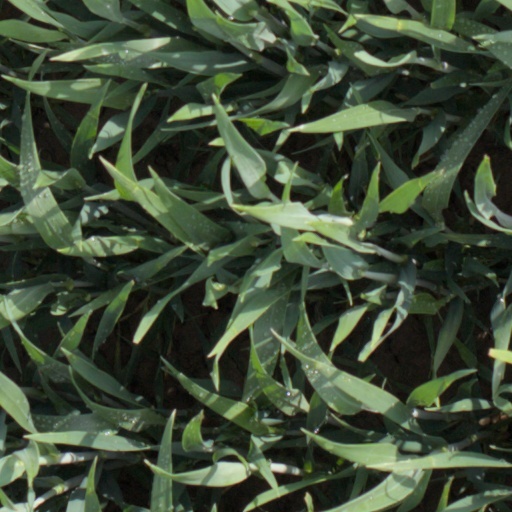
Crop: wheat